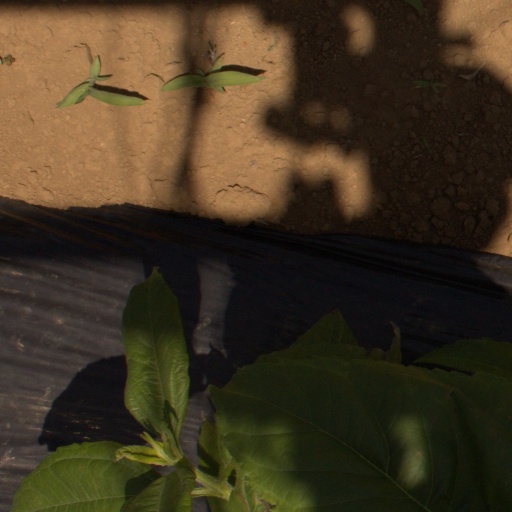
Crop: Jerusalem artichoke